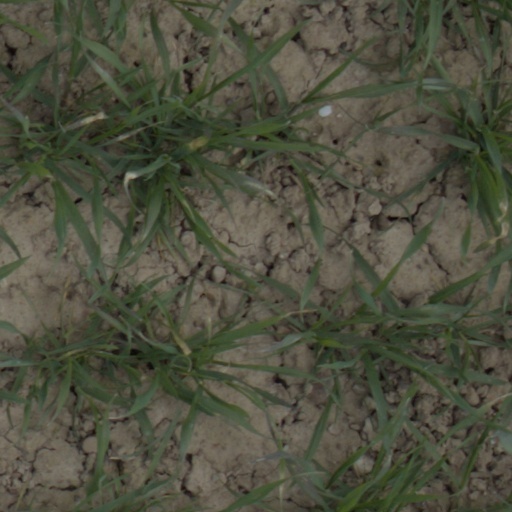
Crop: wheat